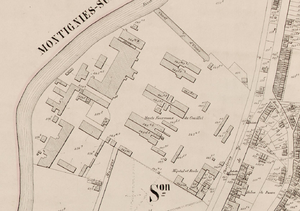
Couillet (Charleroi-Belgique) - Hauts-fourneaux, vers 1865. Extrait de l'atlas cadastral parcellaire de la Belgique, plus connu sous le nom de Plans Popp.
La Société Anonyme des Hauts-Fourneaux, Usines et Charbonnages de Marcinelle et Couillet était la plus grande entreprise belge cotée à la Bourse de Bruxelles au milieu du XIXᵉ siècle. Ses mines de charbon et ses usines d'acier s'implantaient dans la région du Borinage, en Belgique, autour de la ville de Mons dès les années 1830.